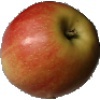
Label: Apple Red 2